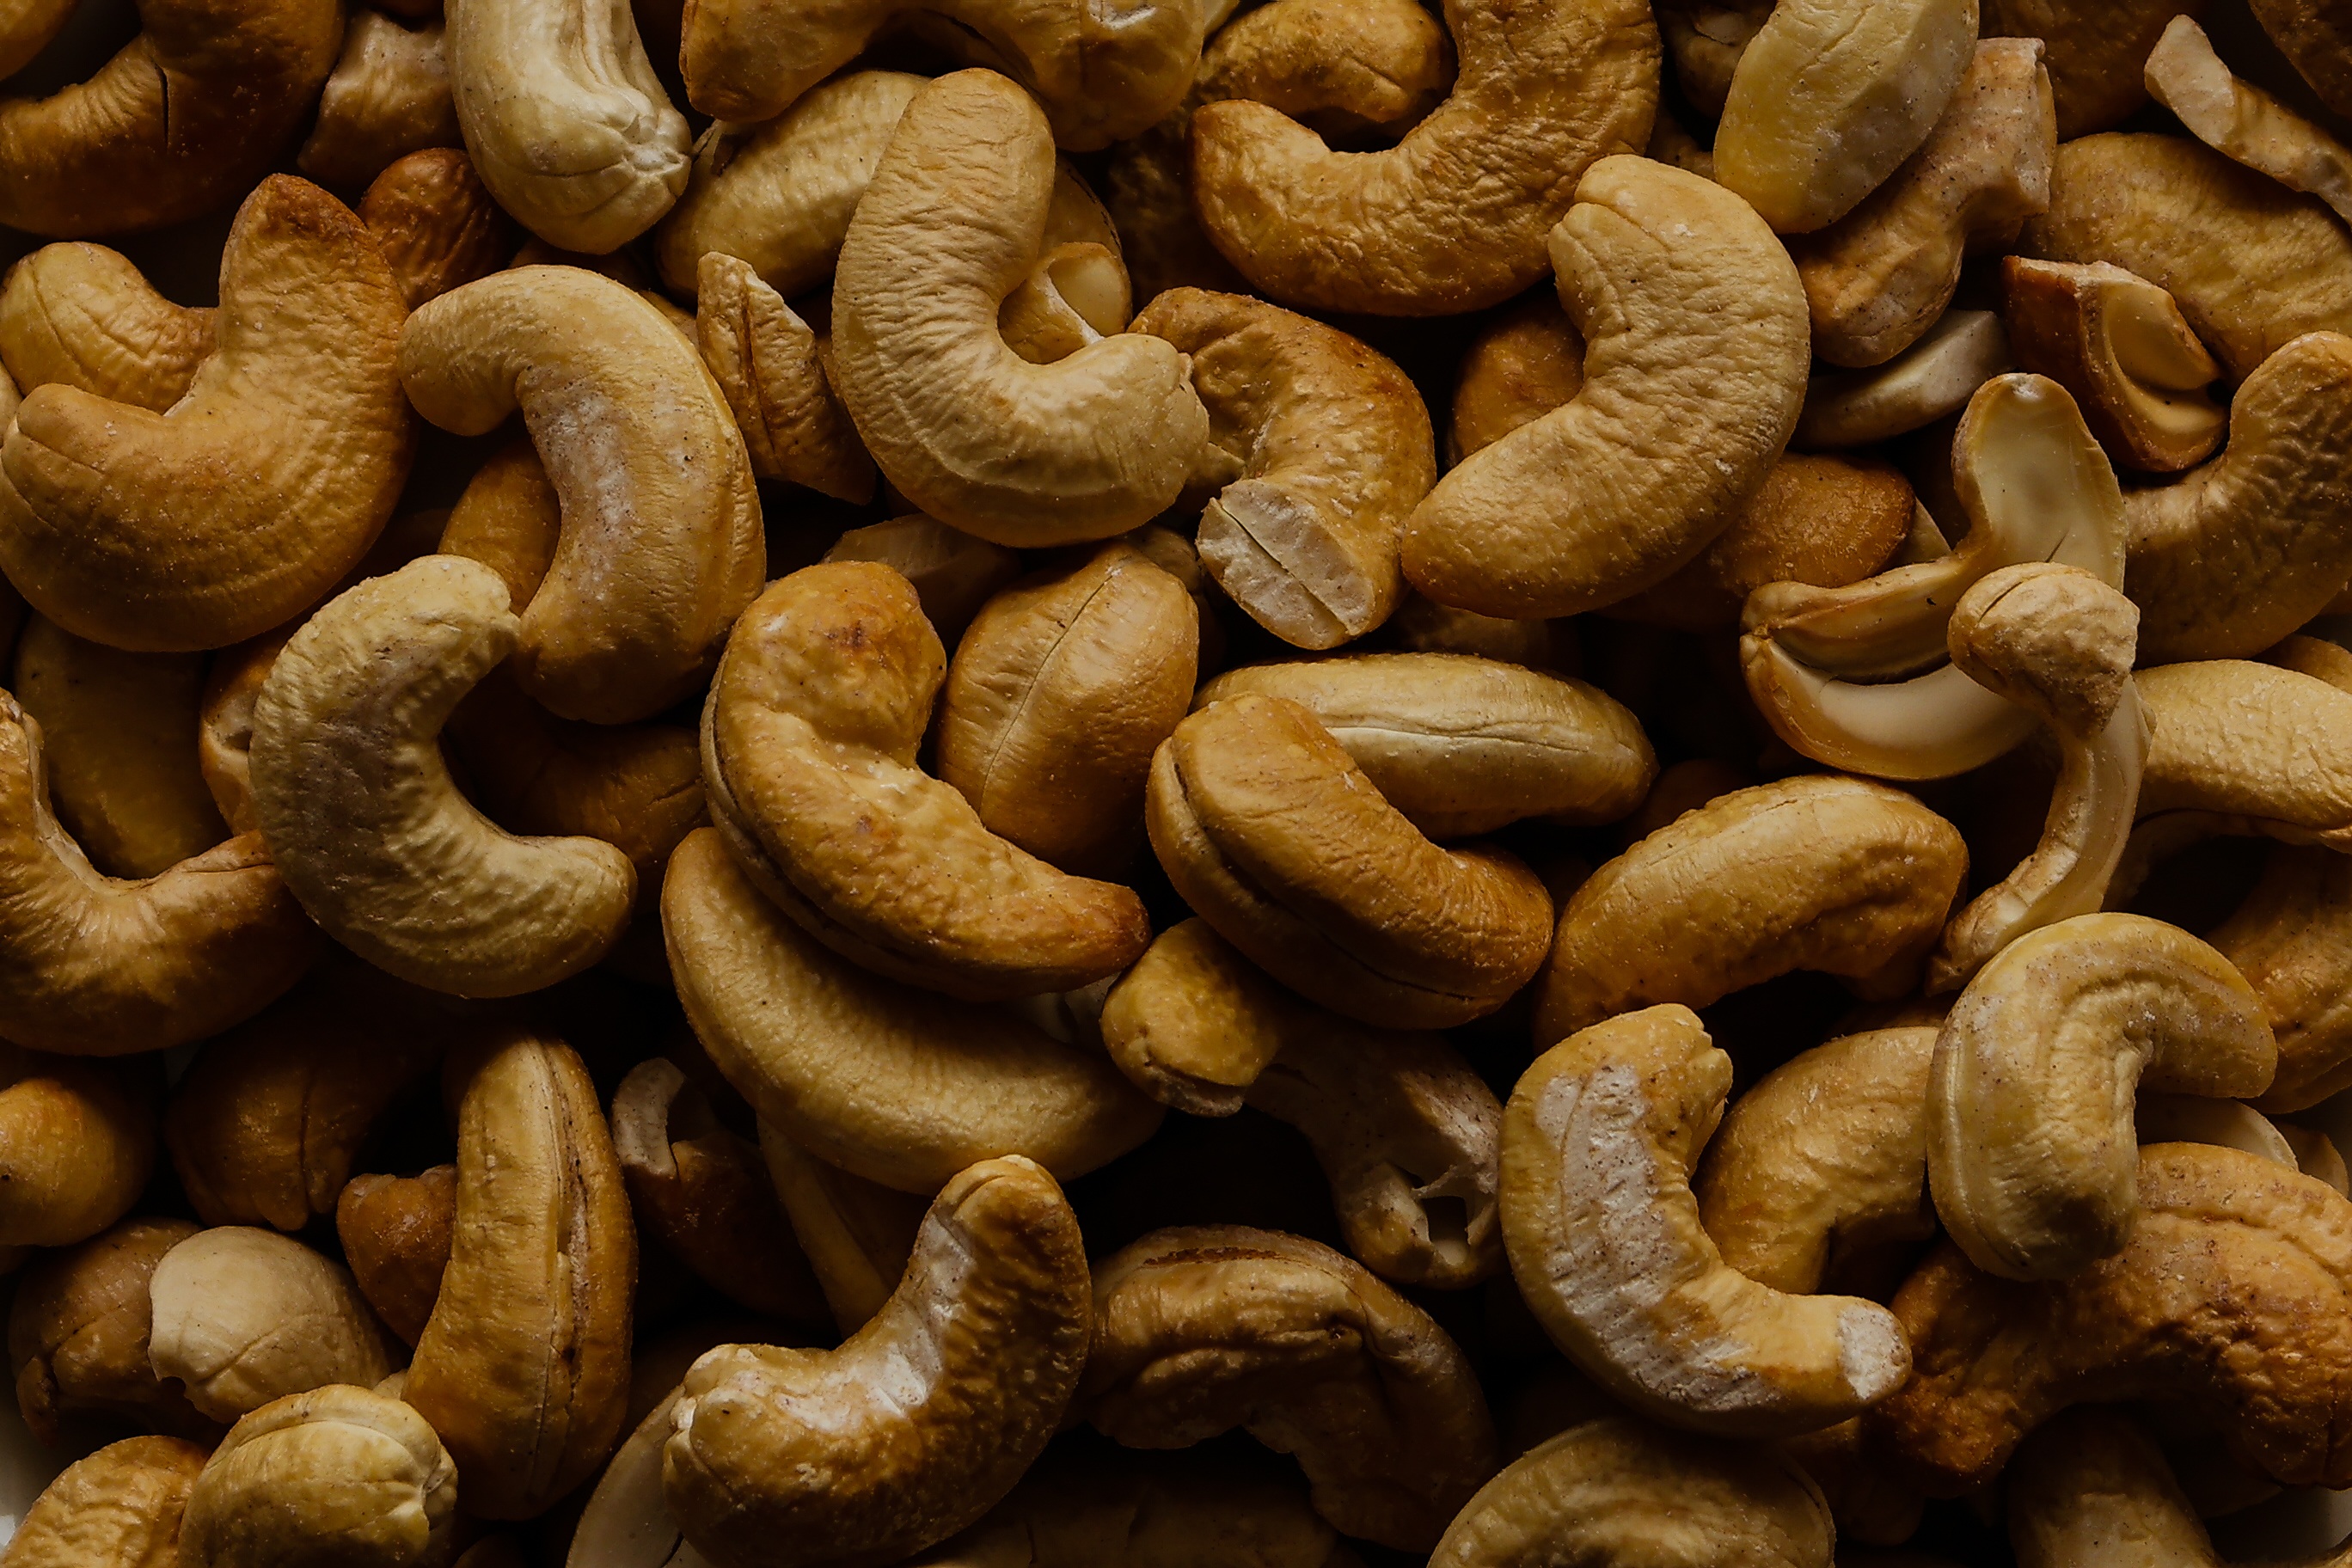
plant, fruit, food, produce, macro, nut, healthy, snack, nuts, cashews, roasted, flowering plant, grass family, land plant, nuts seeds, cashew nuts